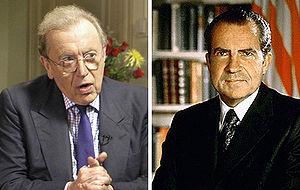
Sir David Paradine Frost, né le 7 avril 1939 à Tenterden dans le comté du Kent, mort le 31 août 2013, est un satiriste, écrivain, journaliste et présentateur de télévision britannique. Il est connu comme un pionnier de la satire politique à la télévision et pour ses interviews de personnalités politiques, les plus notables étant avec Richard Nixon, en 1977, et le dernier Shah d'Iran, trois ans plus tard. Depuis 2007, il présentait le programme hebdomadaire Frost Over The World, sur Al Jazeera English.